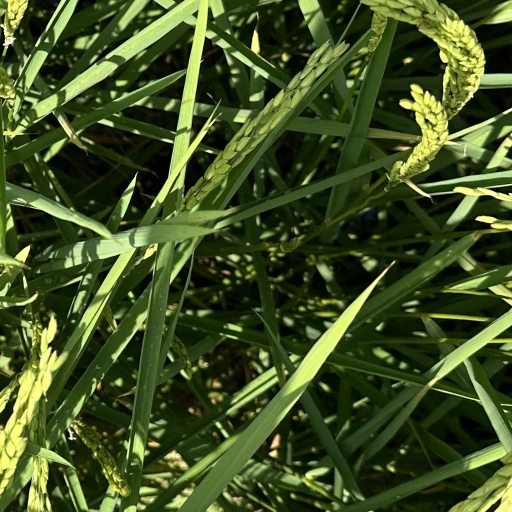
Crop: rice